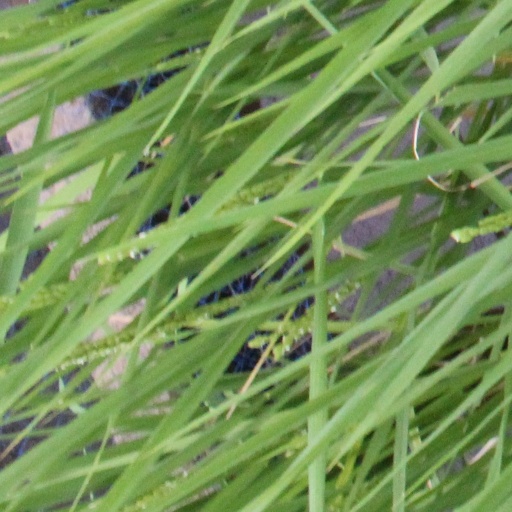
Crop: rice